Spongilla lacustris

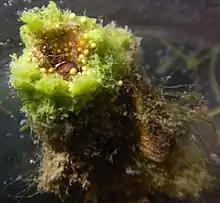
The gemmules of "Spongilla lacustris" inside the original parent sponge

The texture of the sponge itself is soft. The ostia (dermal pores) let water into the sponge to be filtered. The oscula is the hole from which water exits. Although the oscula is bigger than the ostia, both are extremely small and difficult to see. Spicules cover the thin dermal membrane, although the texture of the sponge itself is soft. The spicules are made of silica and provide structural support as well as protection. Freshwater sponge spicules come in many sizes and forms, including microscleres, emmula microscleres, and parenchyma macroscleres.